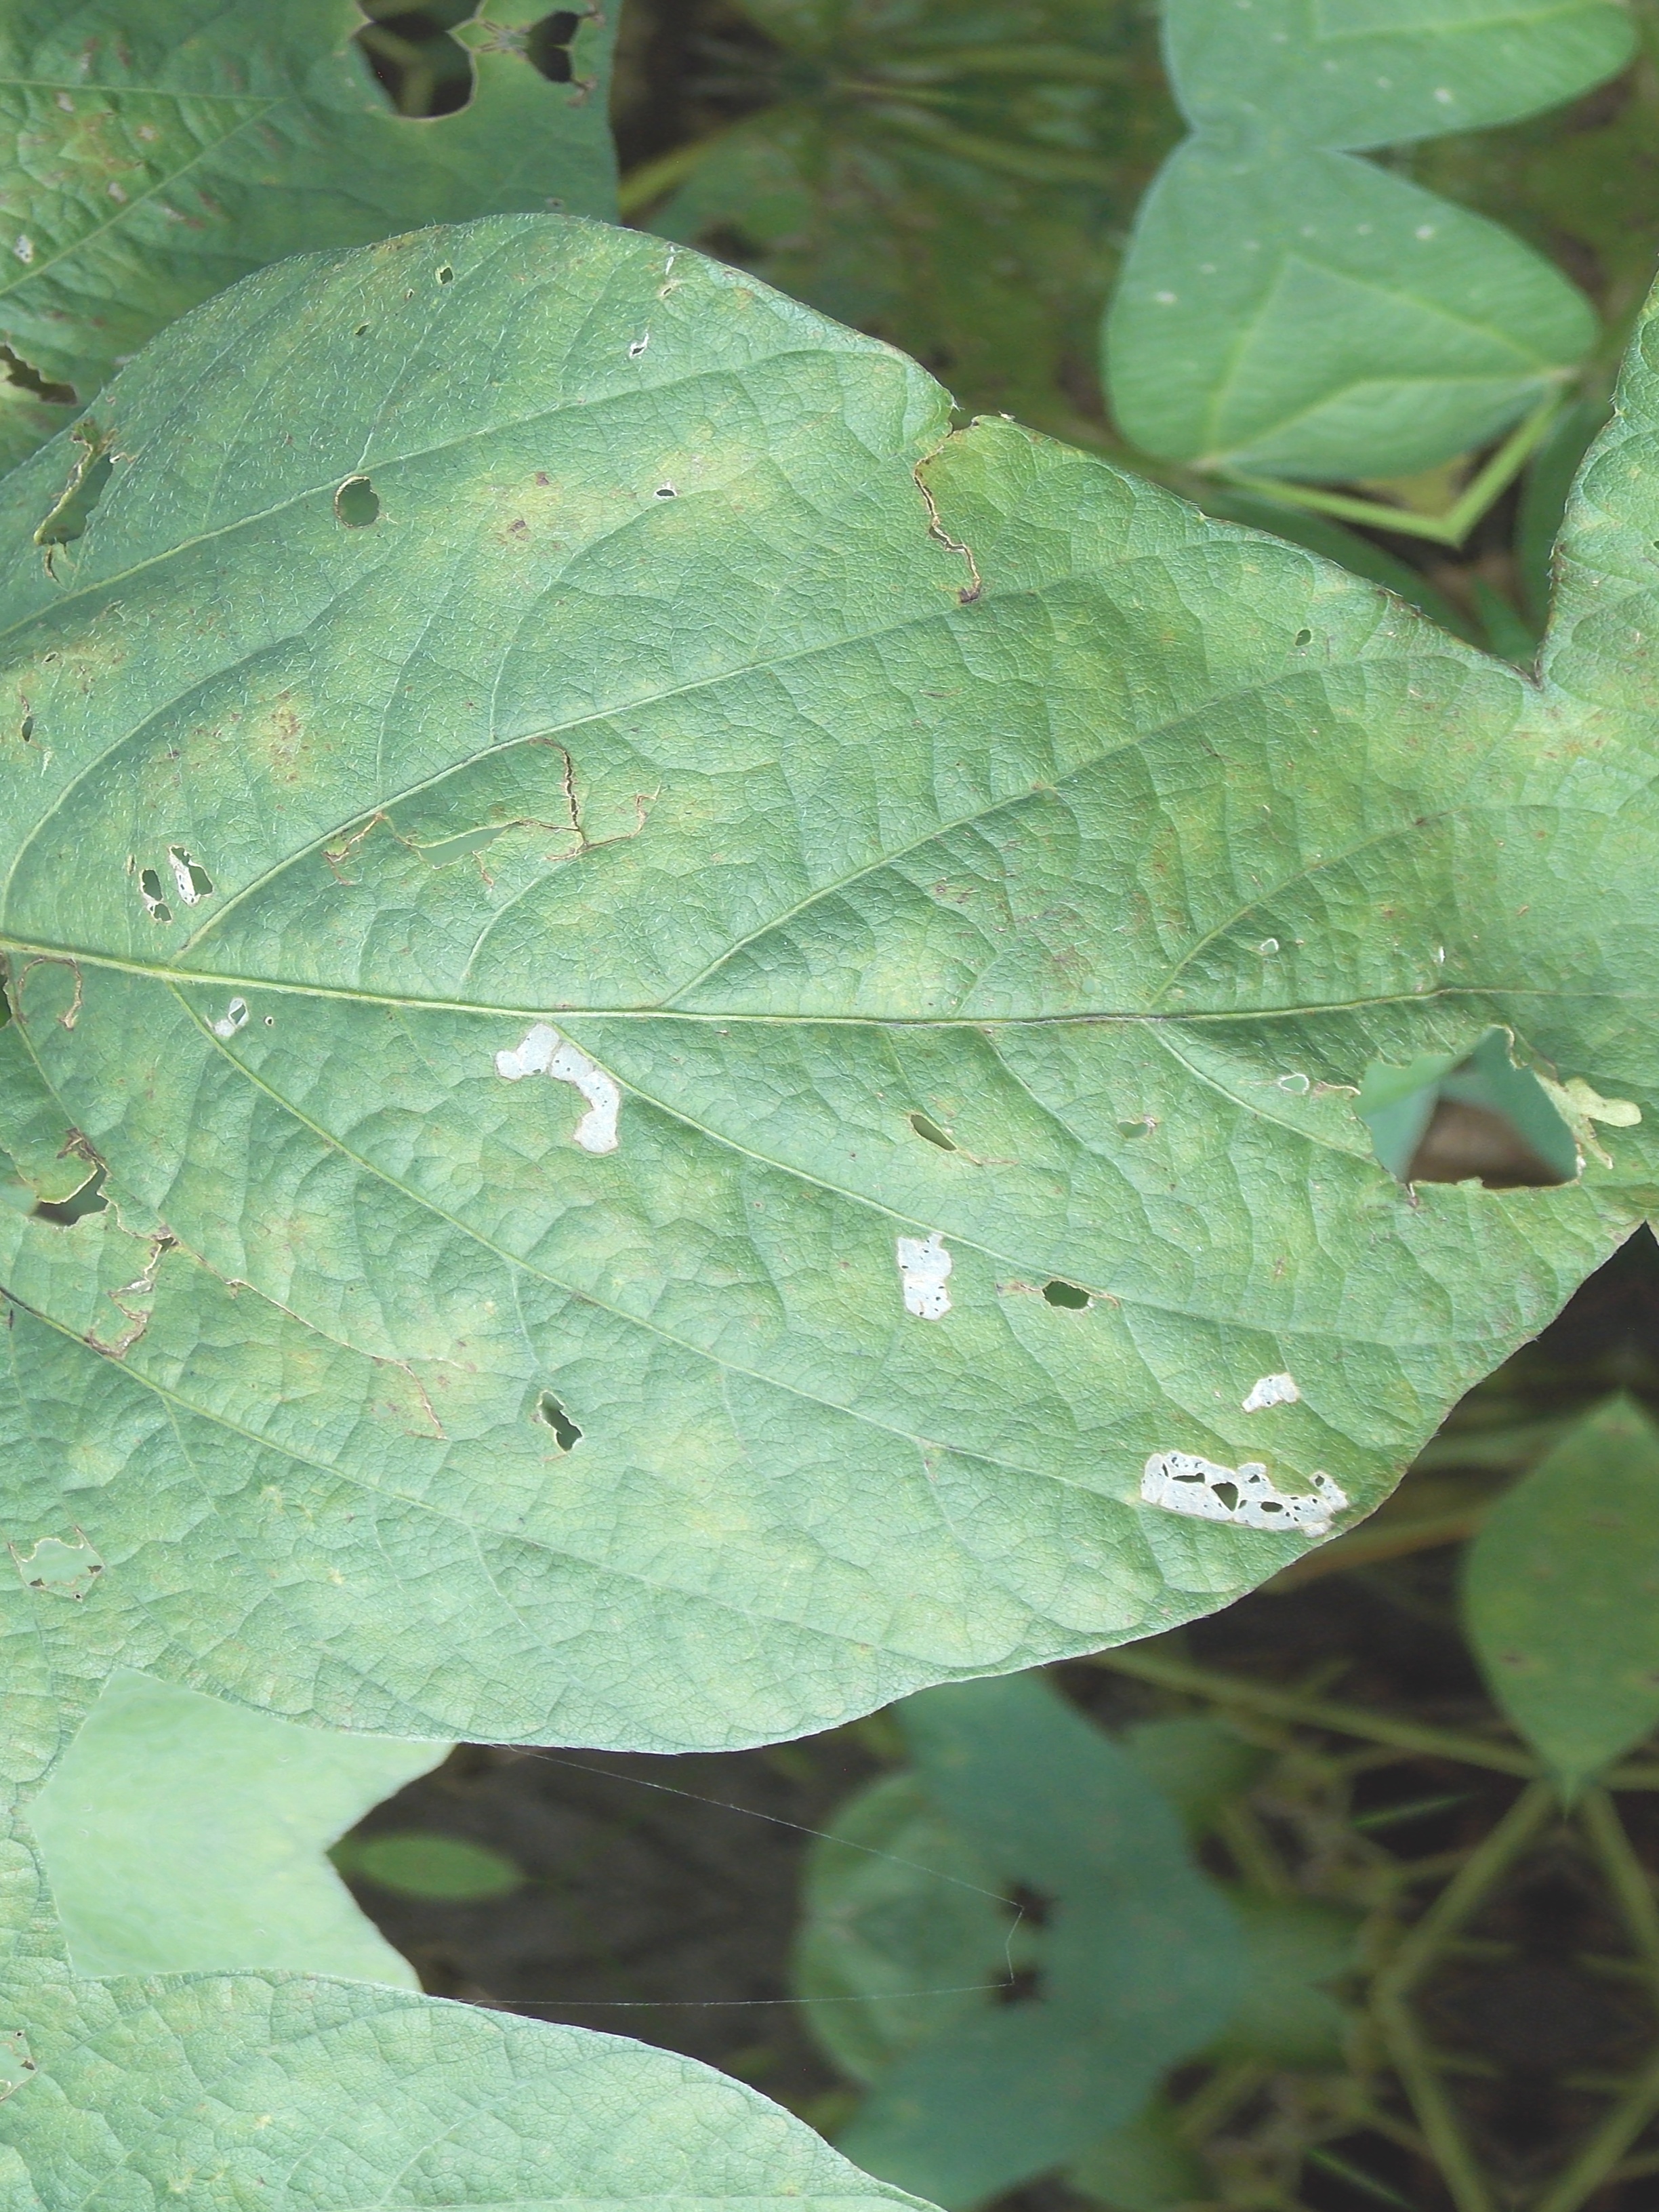
Label: Disease